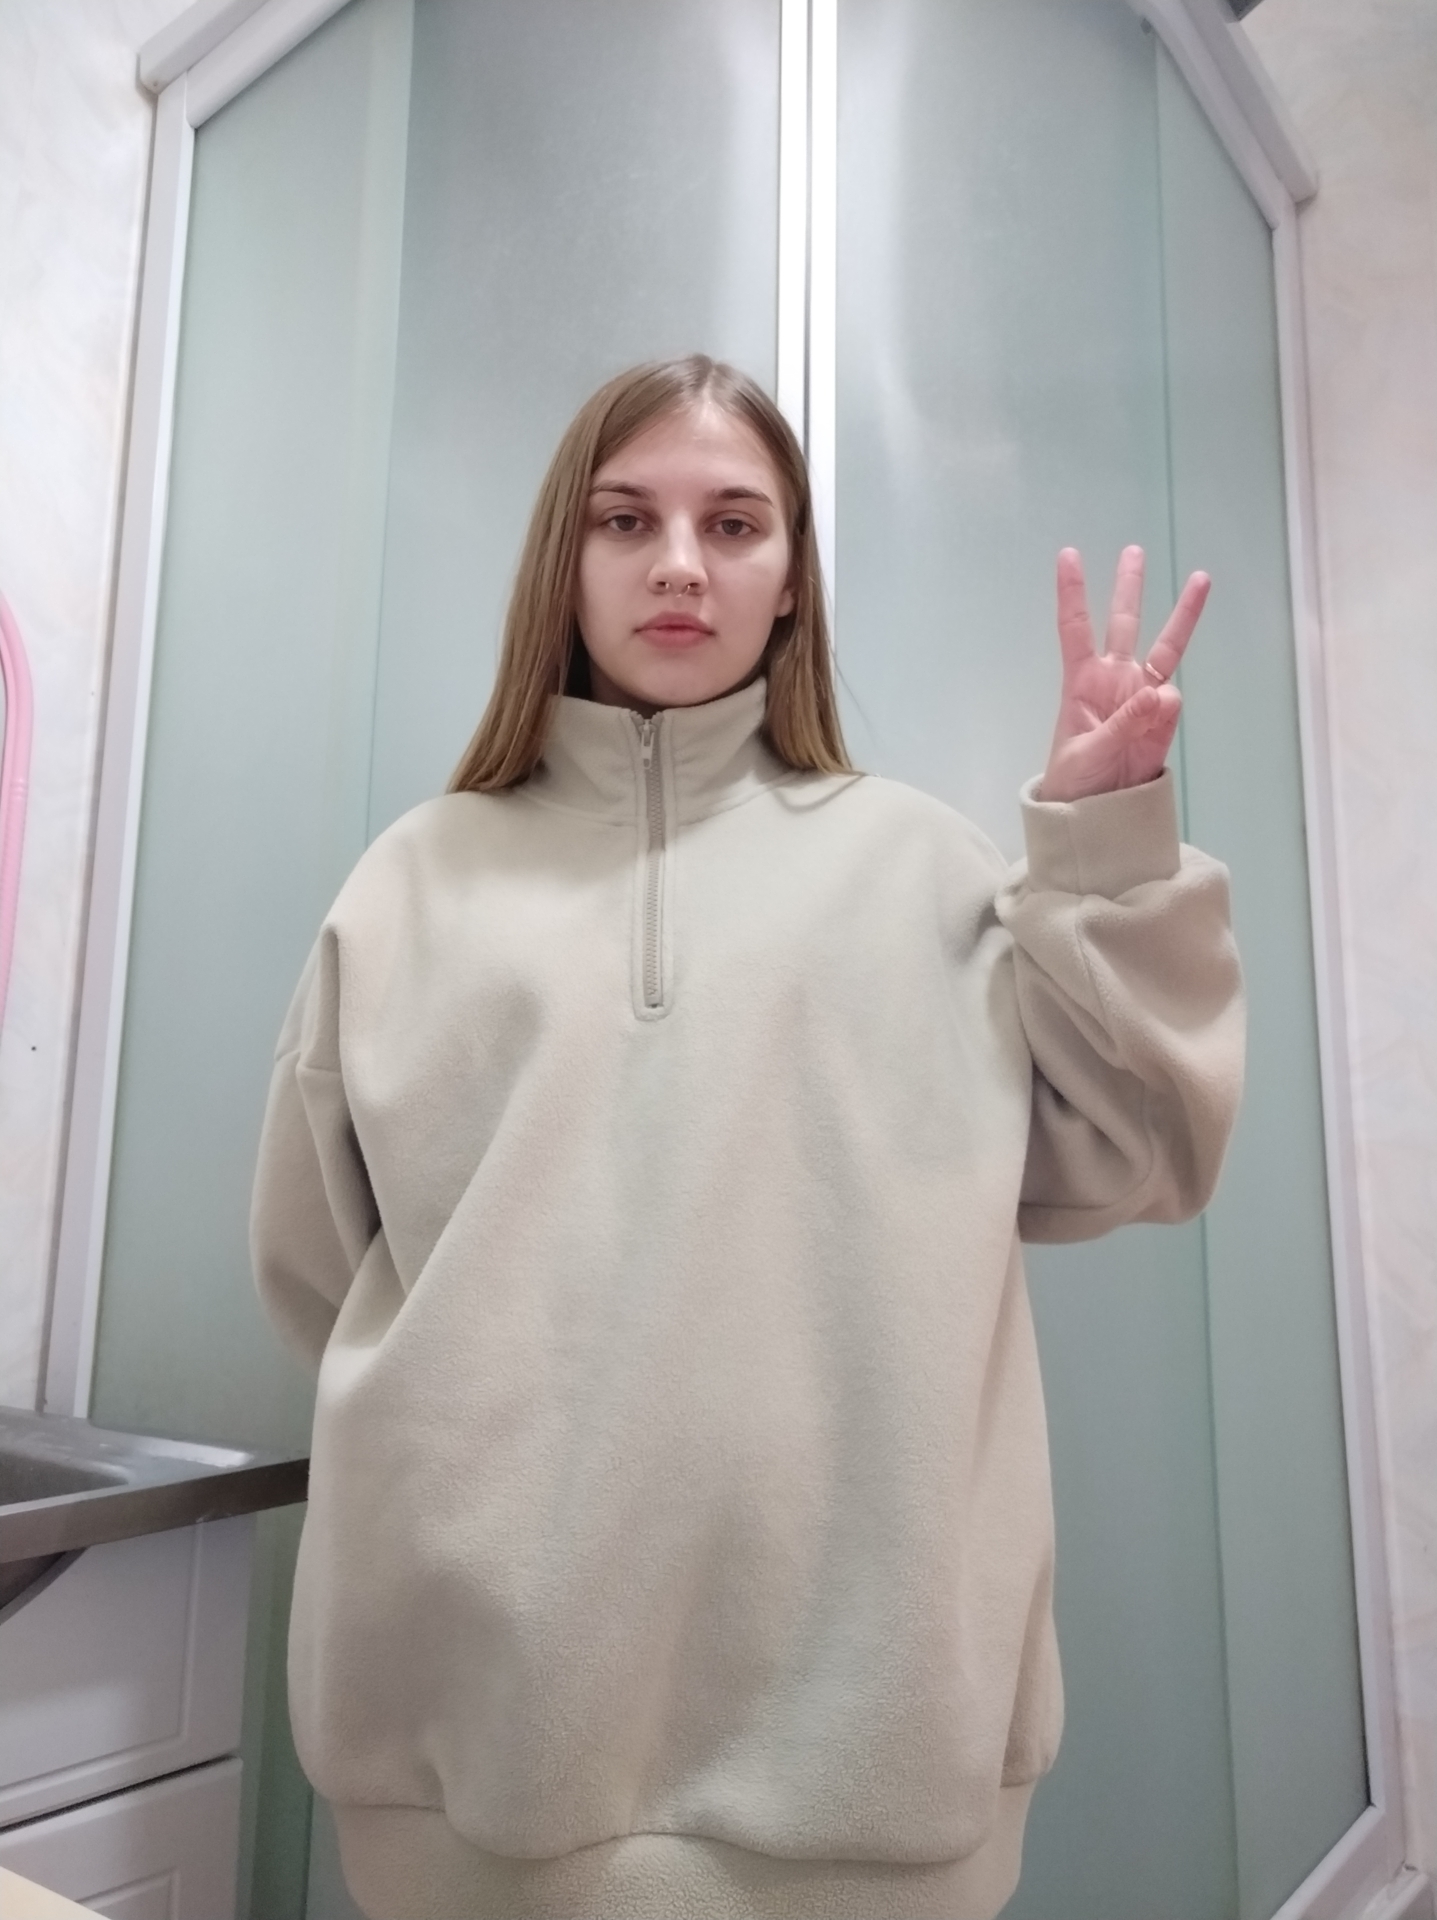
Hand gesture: three